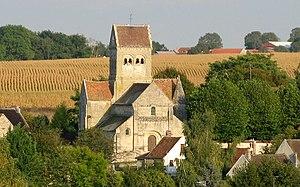
Cet article recense les monuments historiques du sud de l'Aisne, en France.
Cet article recense les monuments historiques français classés en 1920.